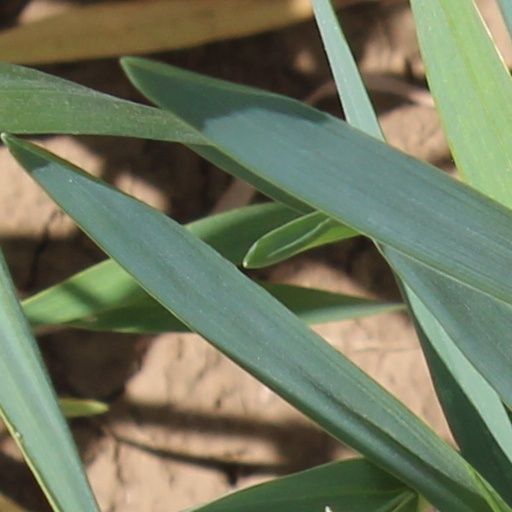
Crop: wheat